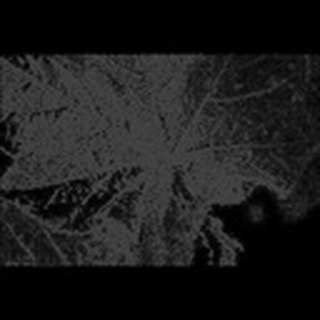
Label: cotton_aphids